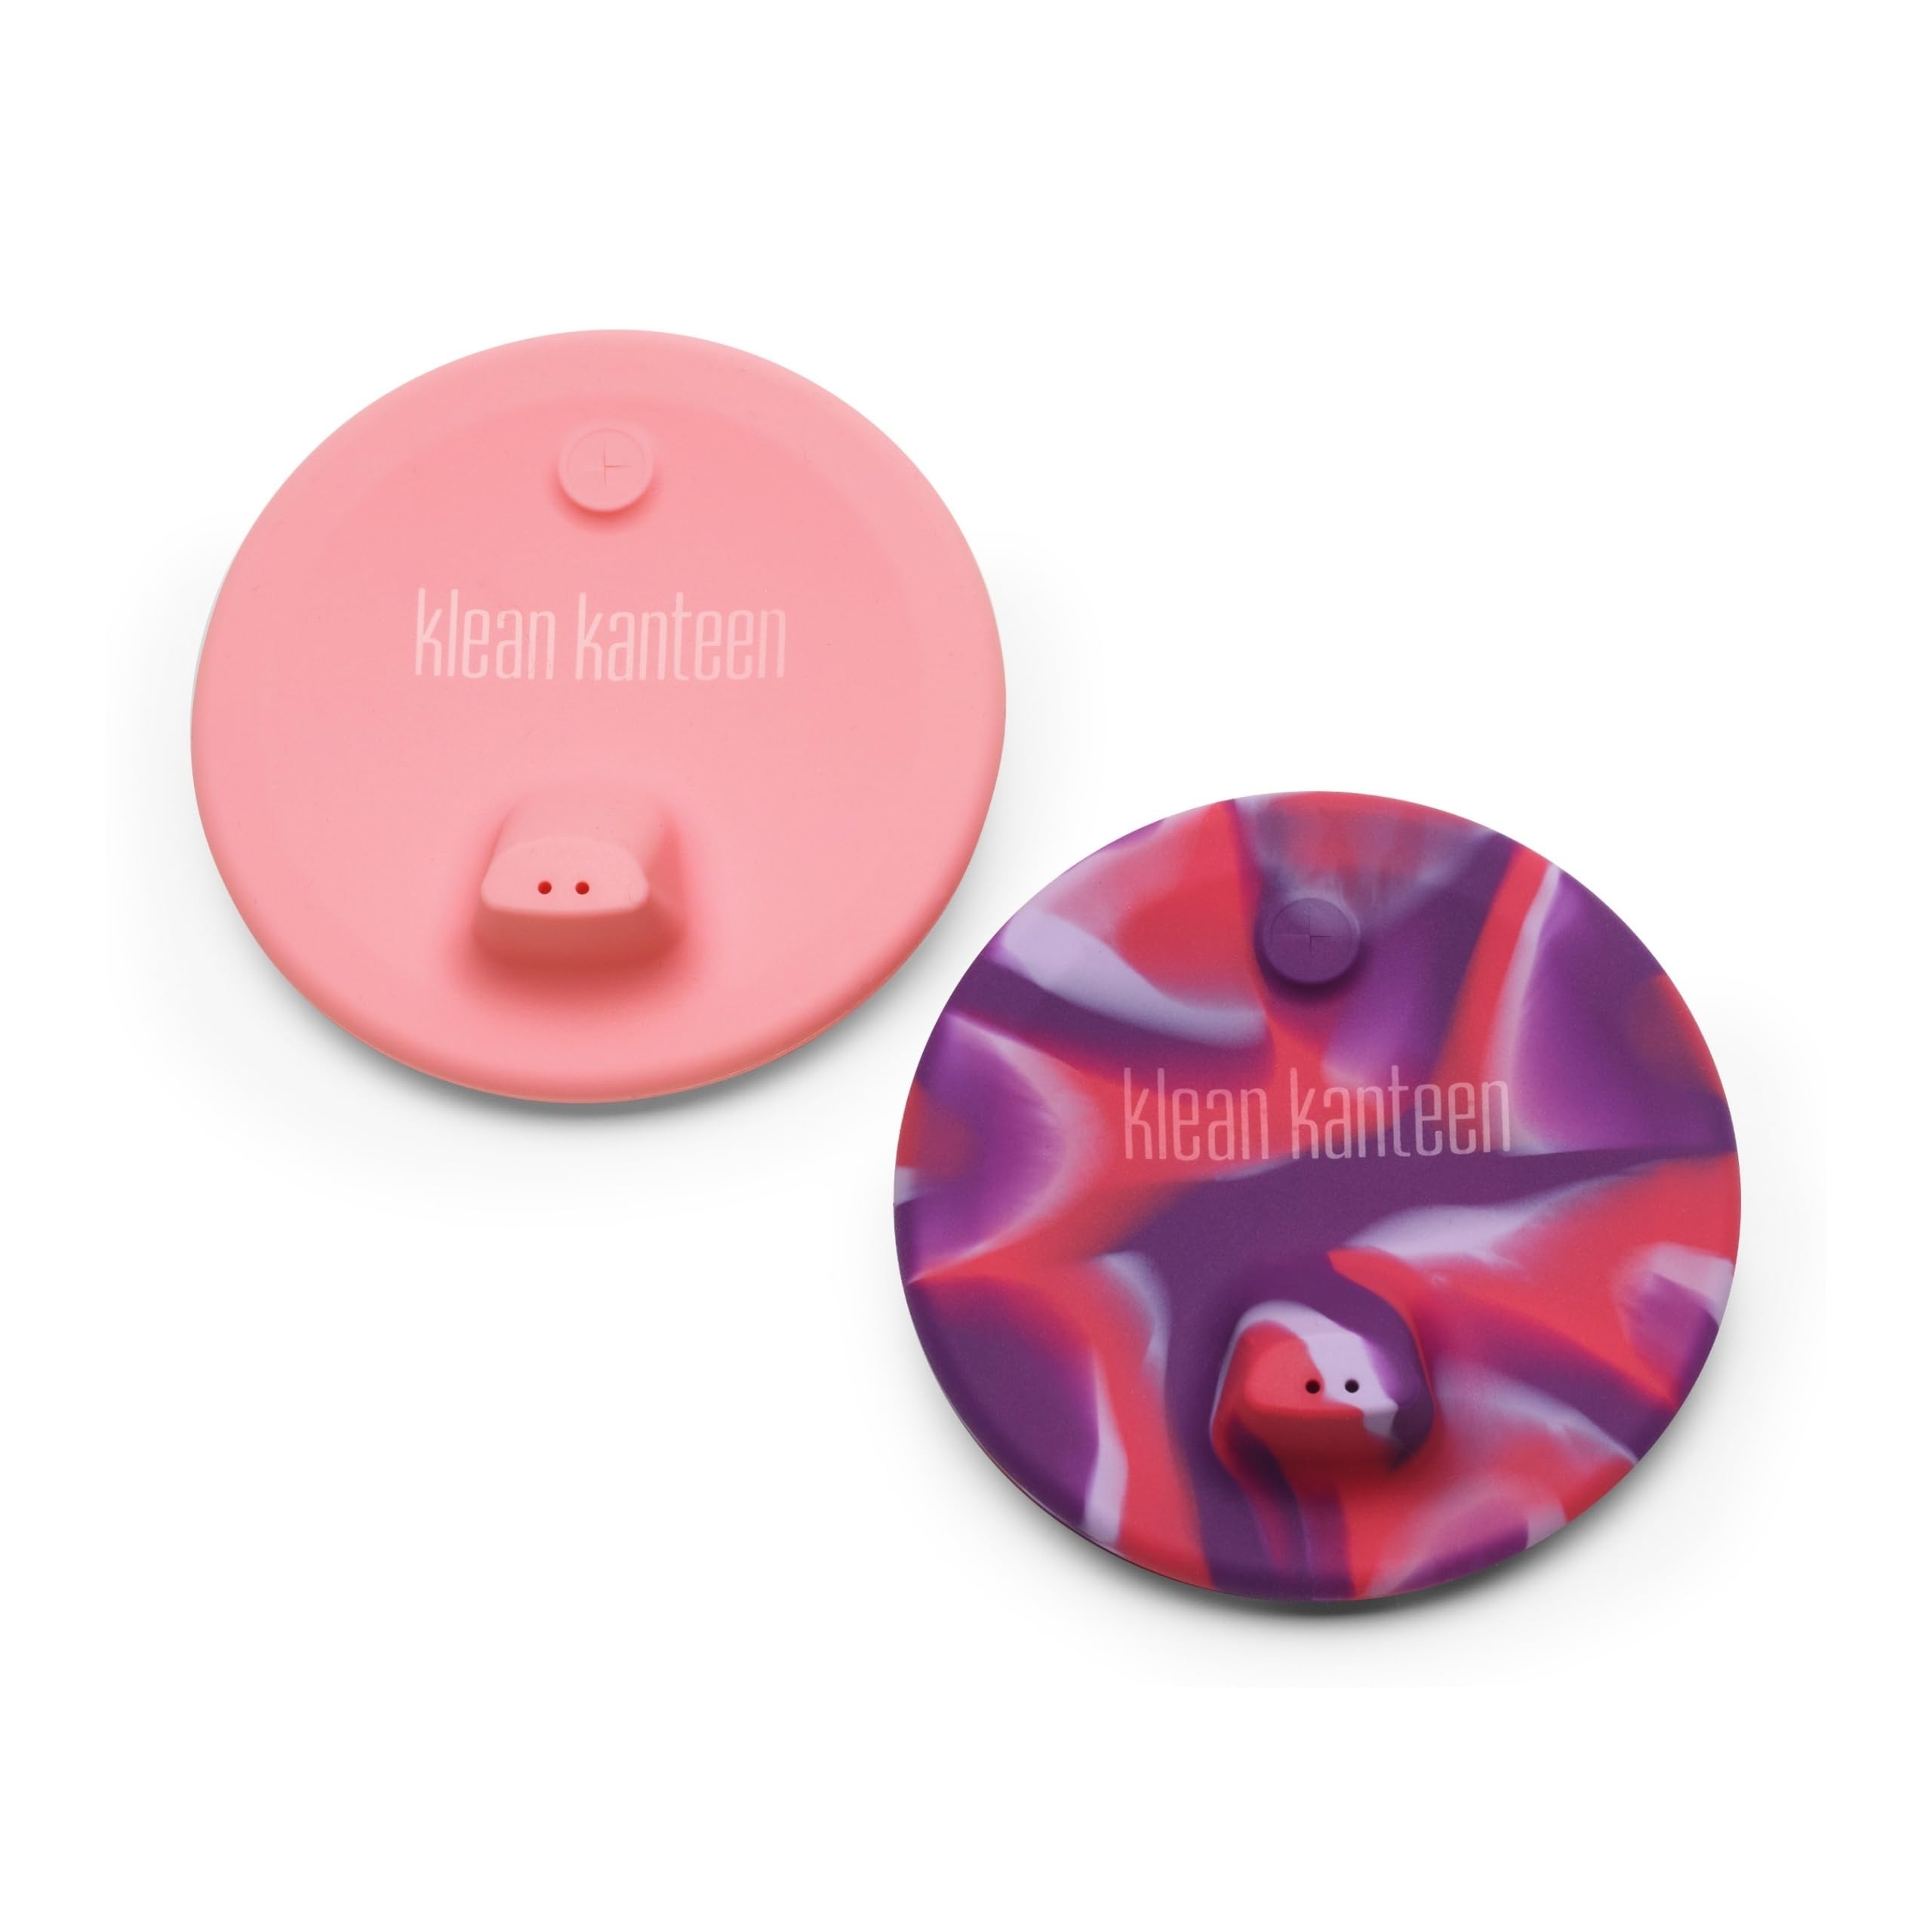
Item Name: KLEAN KANTEEN Pink Tie Dye Tie Dye Kid's Sippy Cup Lid 2ct, 2 CT
Bullet Point 1: Splash-proof
Bullet Point 2: Made of food grade silicone
Bullet Point 3: Soft spout for developing mouths
Bullet Point 4: Pull tab for easy fit and removal
Bullet Point 5: BPA free
Bullet Point 6: Dishwasher safe
Bullet Point 7: Compatible with our 10oz Kid Cup
Bullet Point 8: Sold separately in 2-packs
Product Description: Introducing the perfect solution for parents on the move, our food-grade silicone Kid's Cup Sippy Lid. These reusable lids are designed to fit seamlessly with your kid's favorite Klean Kanteen 10oz cup. Say goodbye to spills and hello to stress-free outings with these durable, splash-proof covers. NOTE: Lid is NOT leakproof. Fits 10 oz Kid's Cup and 10 oz Cup only. DOES NOT fit Tumblers or Rise collection.<br><br>The easy-to-use pull tab means you can pop these lids on or off with minimal effort, making transitions from playtime to snack time as smooth as possible. And when it's time to clean up, just place them in the dishwasher.<br><br>Make the smart choice for your family and the planet with our practical, stylish lids, because little sips should be big on safety and sustainability.<br><br>We're celebrating 20 years of action! At Klean Kanteen, we?ve been getting after it for 20 years. Every day, we pour our hearts into bold action, big adventures, and using our business as a force for good. Today our company continues to revolutionize reusables by making them more sustainable, durable, and functional than ever before.<br><br>We believe that all businesses should be accountable for their carbon emissions. As a Climate Neutral Certified Brand since 2019, we measure our footprint annually, reduce what we can, and offset the rest by purchasing verified offsets.<br><br>As a certified B Corp, we're part of a movement of more than 3,000 global companies that meet high standards of social and environmental transparency, accountability, and performance. Together, we're redefining success in business.
Value: 2.0
Unit: Count

Price: 12.99